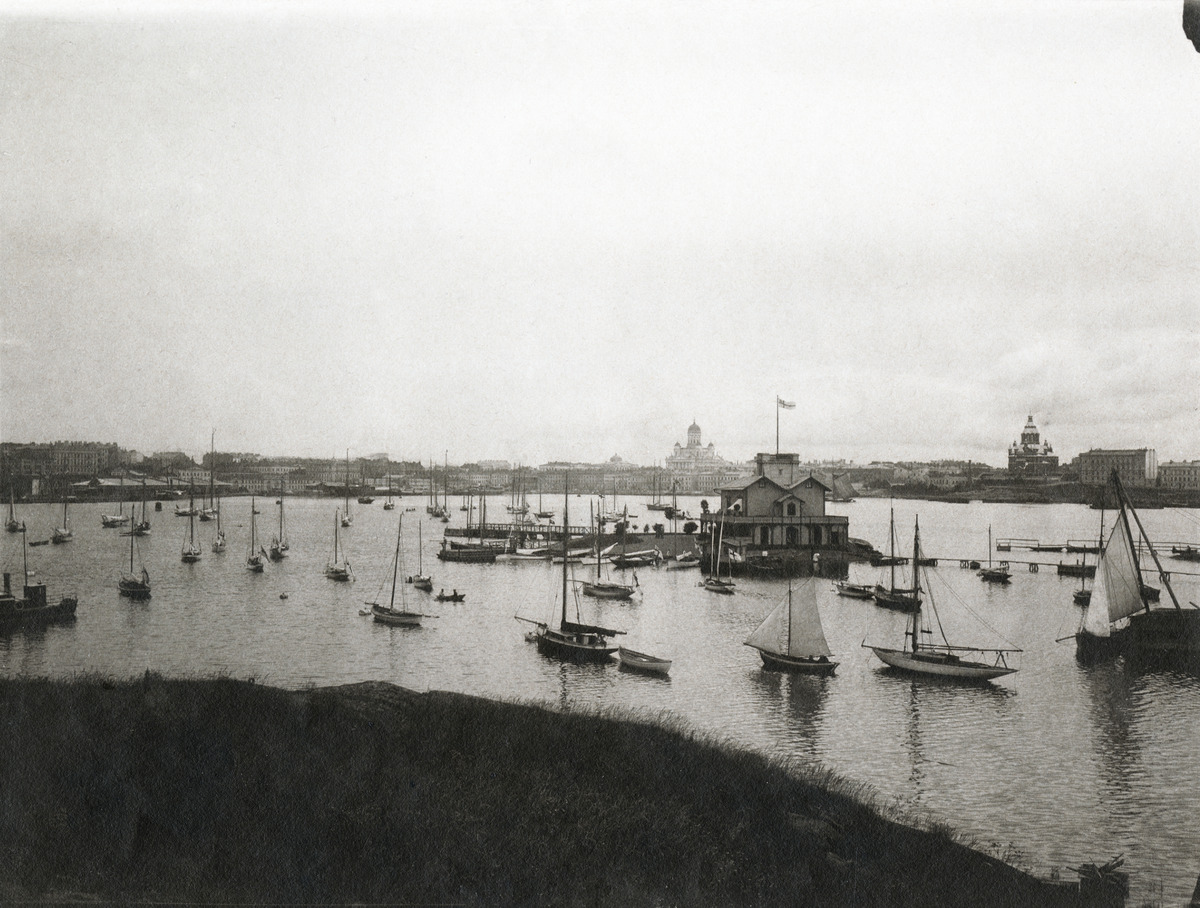
Valkosaarenkari ja Eteläsatama
sisällön kuvaus: Valkosaarenkari ja Eteläsatama. Valkosaarenkarilla Nyländska Jaktklubben. mustavalkoinen
Ajankohta: kuvausaika n 1895
Paikka: Suomi, Uusimaa, Helsinki, Kaivopuisto Helsinki, Valkosaarenkari
Aiheet: saaret, satamat, veneet, rannat, pursiseurat